Rebecca (1940 film)

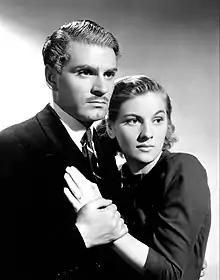
Laurence Olivier and Joan Fontaine, stars of the film

Principal photography on "Rebecca" began on 8 September 1939, having been postponed twice from 30 August and then 5 September. The film was budgeted at $800,000 and 36 days of shooting, but went significantly behind schedule, ultimately concluding after 63 days on 20 November 1939. The start of production coincided with the beginning of World War II, Britain having declared war on Germany on 3 September. Hitchcock and the mostly British cast feared for their families in Britain, with fears circulating that London might soon experience German bombing.